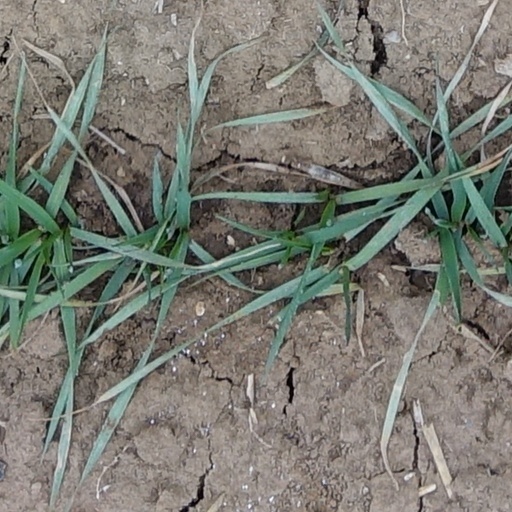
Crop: wheat